The New Art Gallery Walsall

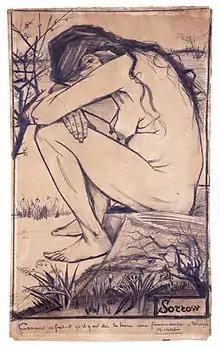
Vincent van Gogh - "Sorrow"

The Gallery houses the fixed Garman Ryan Collection of sculptures and paintings by modern masters including a large selection of work by Jacob Epstein and many significant works by European artists including Vincent van Gogh, Claude Monet, Turner, Corot, Renoir and Constable represented in prints, sketches, drawings, paintings and sculptures. The collection was donated to the people of Walsall in 1973 by Epstein's late wife Kathleen Garman (Lady Epstein) and her friend Sally Ryan.